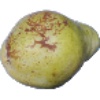
Label: Pear Williams 1